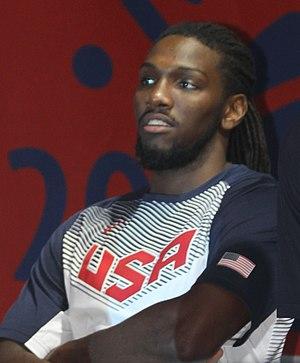
La 17ᵉ édition du championnat du monde masculin de basket-ball, renommé Coupe du monde FIBA, se déroule en Espagne du 30 août au 14 septembre 2014. Les États-Unis sont les tenants du titre, devant la Turquie qui évoluait à domicile en 2010.